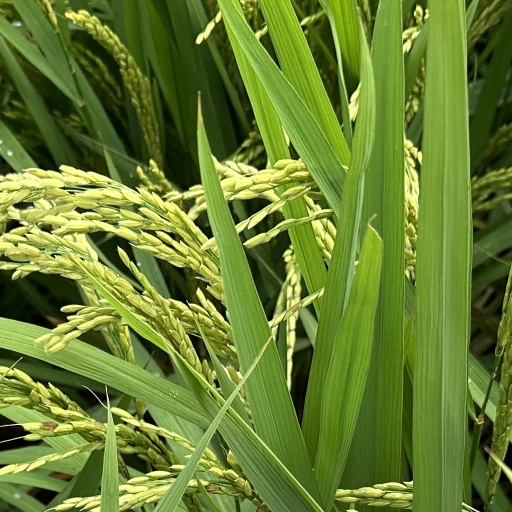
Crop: rice